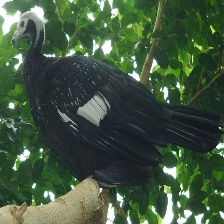
Species: BLUE THROATED PIPING GUAN
Scientific name: PIPILE CUMANENSIS